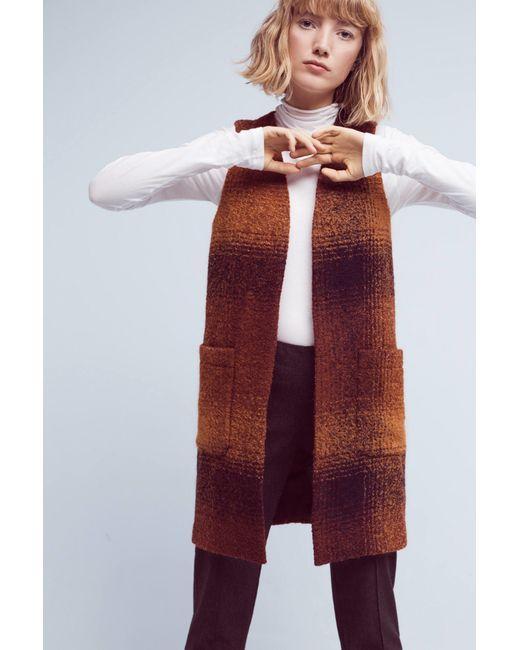
Langärmeliges weißes Rollkragenhemd für Damen